Robert Bungey

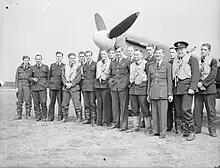
Pilots of No. 452 Squadron in front of a Supermarine Spitfire, June 1941. Bungey is in the centre, wearing a side cap.

On 15 June, Bungey took command of No. 452 Squadron, the first of the Australian Article XV squadrons to be formed in Fighter Command. Until Bungey became its leader, the squadron was commanded by a British officer. At the time he joined the unit, it was engaged in convoy patrols, flying Spitfires from Kirton-in-Lindsey. He immediately stepped up the training intensity, focusing on air gunnery drills, formation flying practice and night landings. In July, the squadron began to be involved in Fighter Command's Circus offensive, its first operation being a sortie on 11 July.